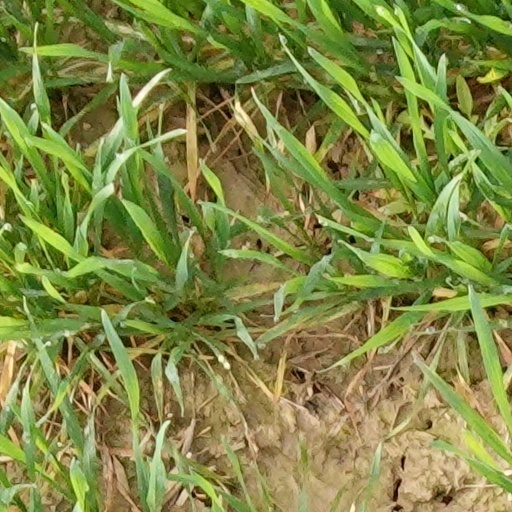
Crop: wheat